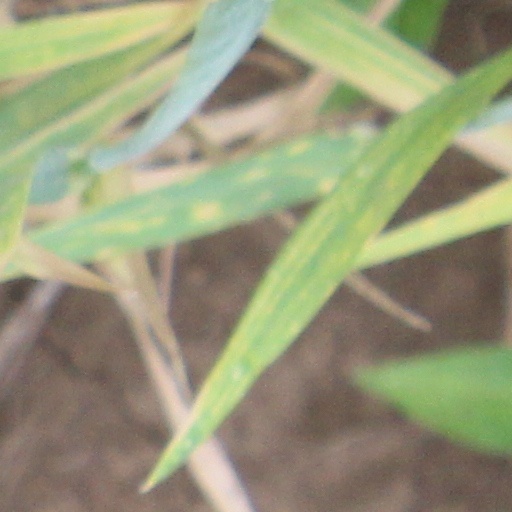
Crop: wheat